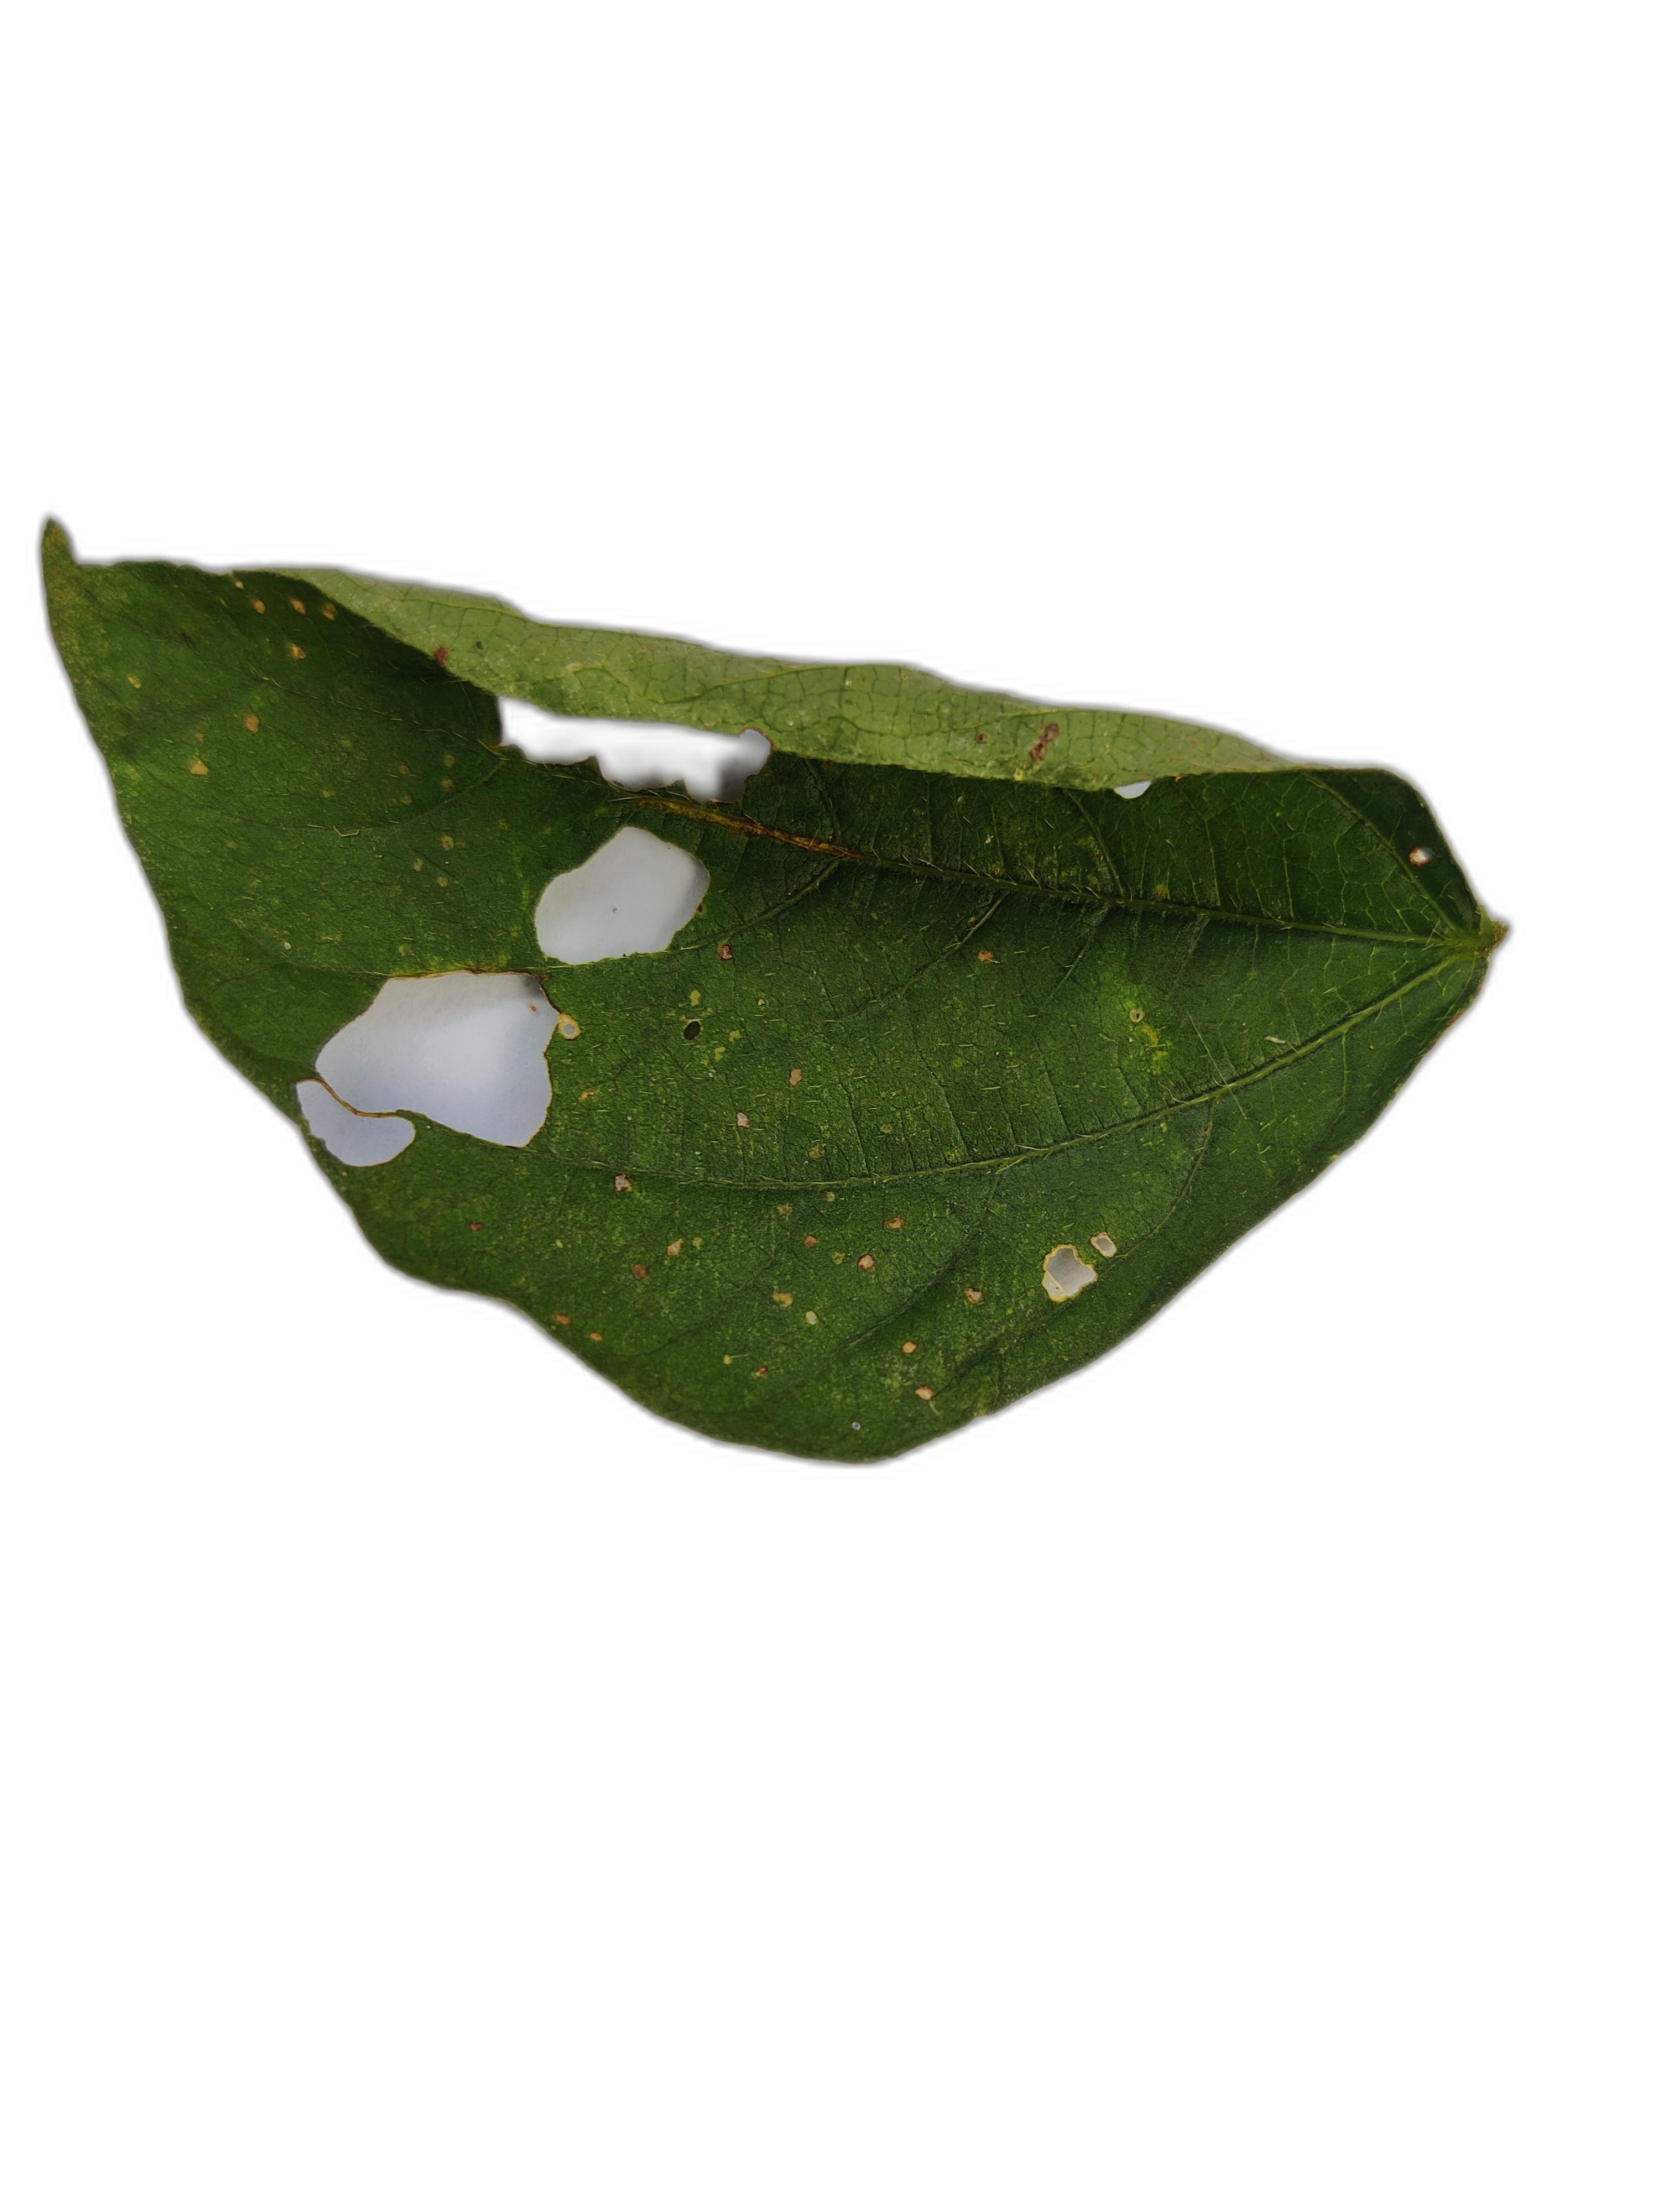
Label: Cercospora leaf spot